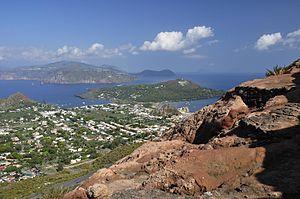
L'isthme de Vulcano est un isthme situé dans la commune de Lipari, sur l'île de Vulcano, en Sicile. Il relie la péninsule de Vulcanello au reste de l'île.